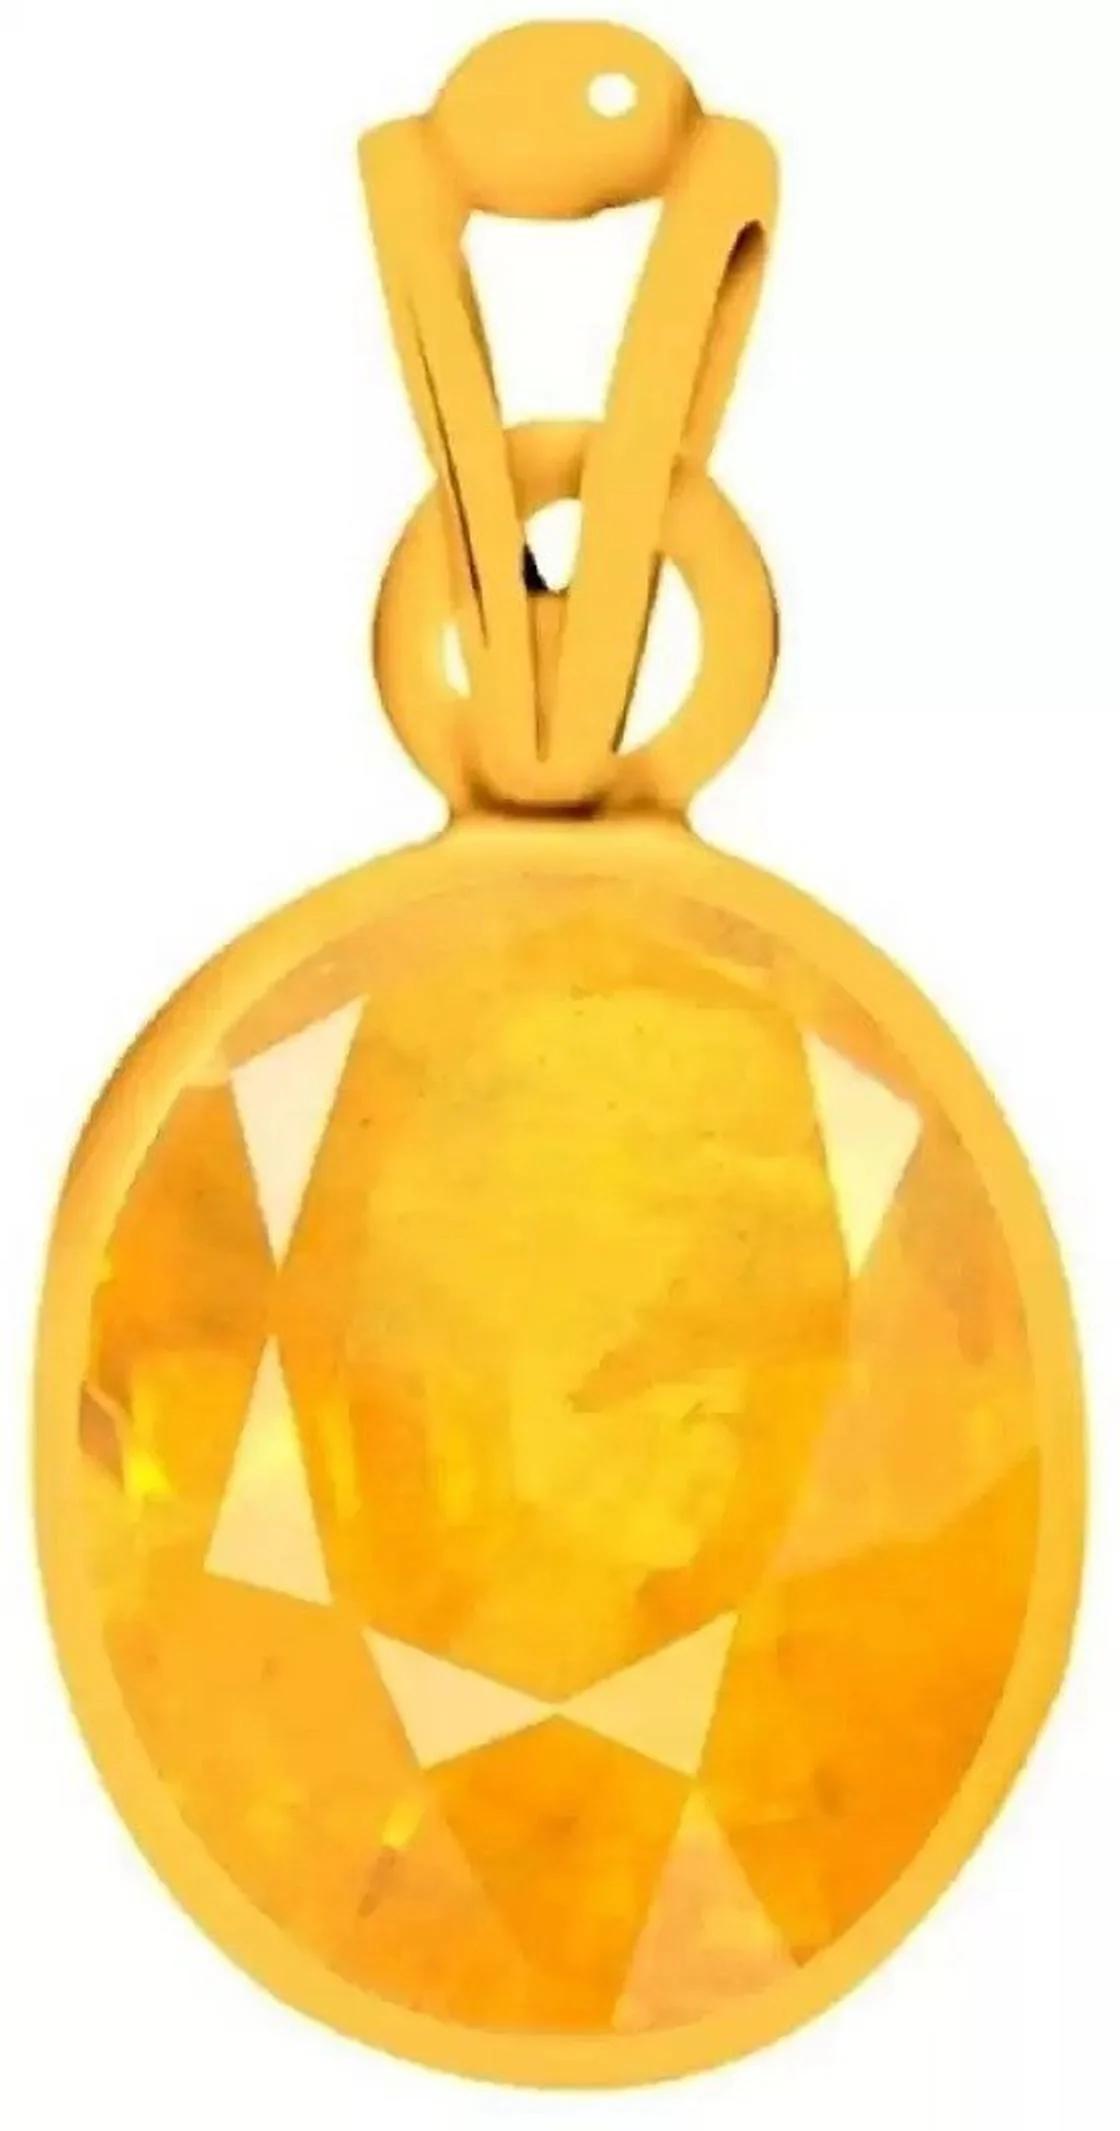
Chopra Gems Brass Natural Yellow Sapphire Pendant (Men and Women)
Type: Necklaces & Pendants
Brand: Chopra Gems & Jewellery
Price: Rs. 498
 Yellow sapphire pukhraj panchdhatu pendant.This panchdhatu pendant is made up with 5 dhatus or metals namely gold, silver,copper,zinc and iron. This gemstone pendant is very pious compared to other nine gemstone with strong physical powers beneficial for scholars, academicians, teachers and other research fellows. The gemstone removes hurdles in late marriages or hitches in married life. Gains, profits and income flourishes by the grace of yellow sapphire. The yellow sapphire boosts positive energy and support for entrepreneurs and aspiring leaders in their respective fields.Treatment has been given to enhance its quality,it is well effective as astrological purpose.
Features: Natural yellow sapphire pendant,Color - yellow,Collection - ethnic
Included: Natural Yellow Sapphire Pendant